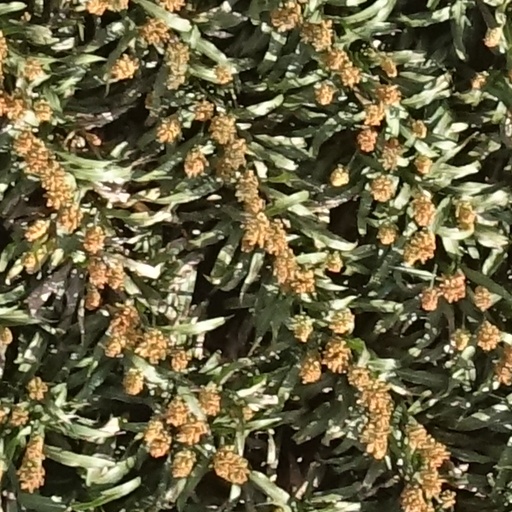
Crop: sorghum